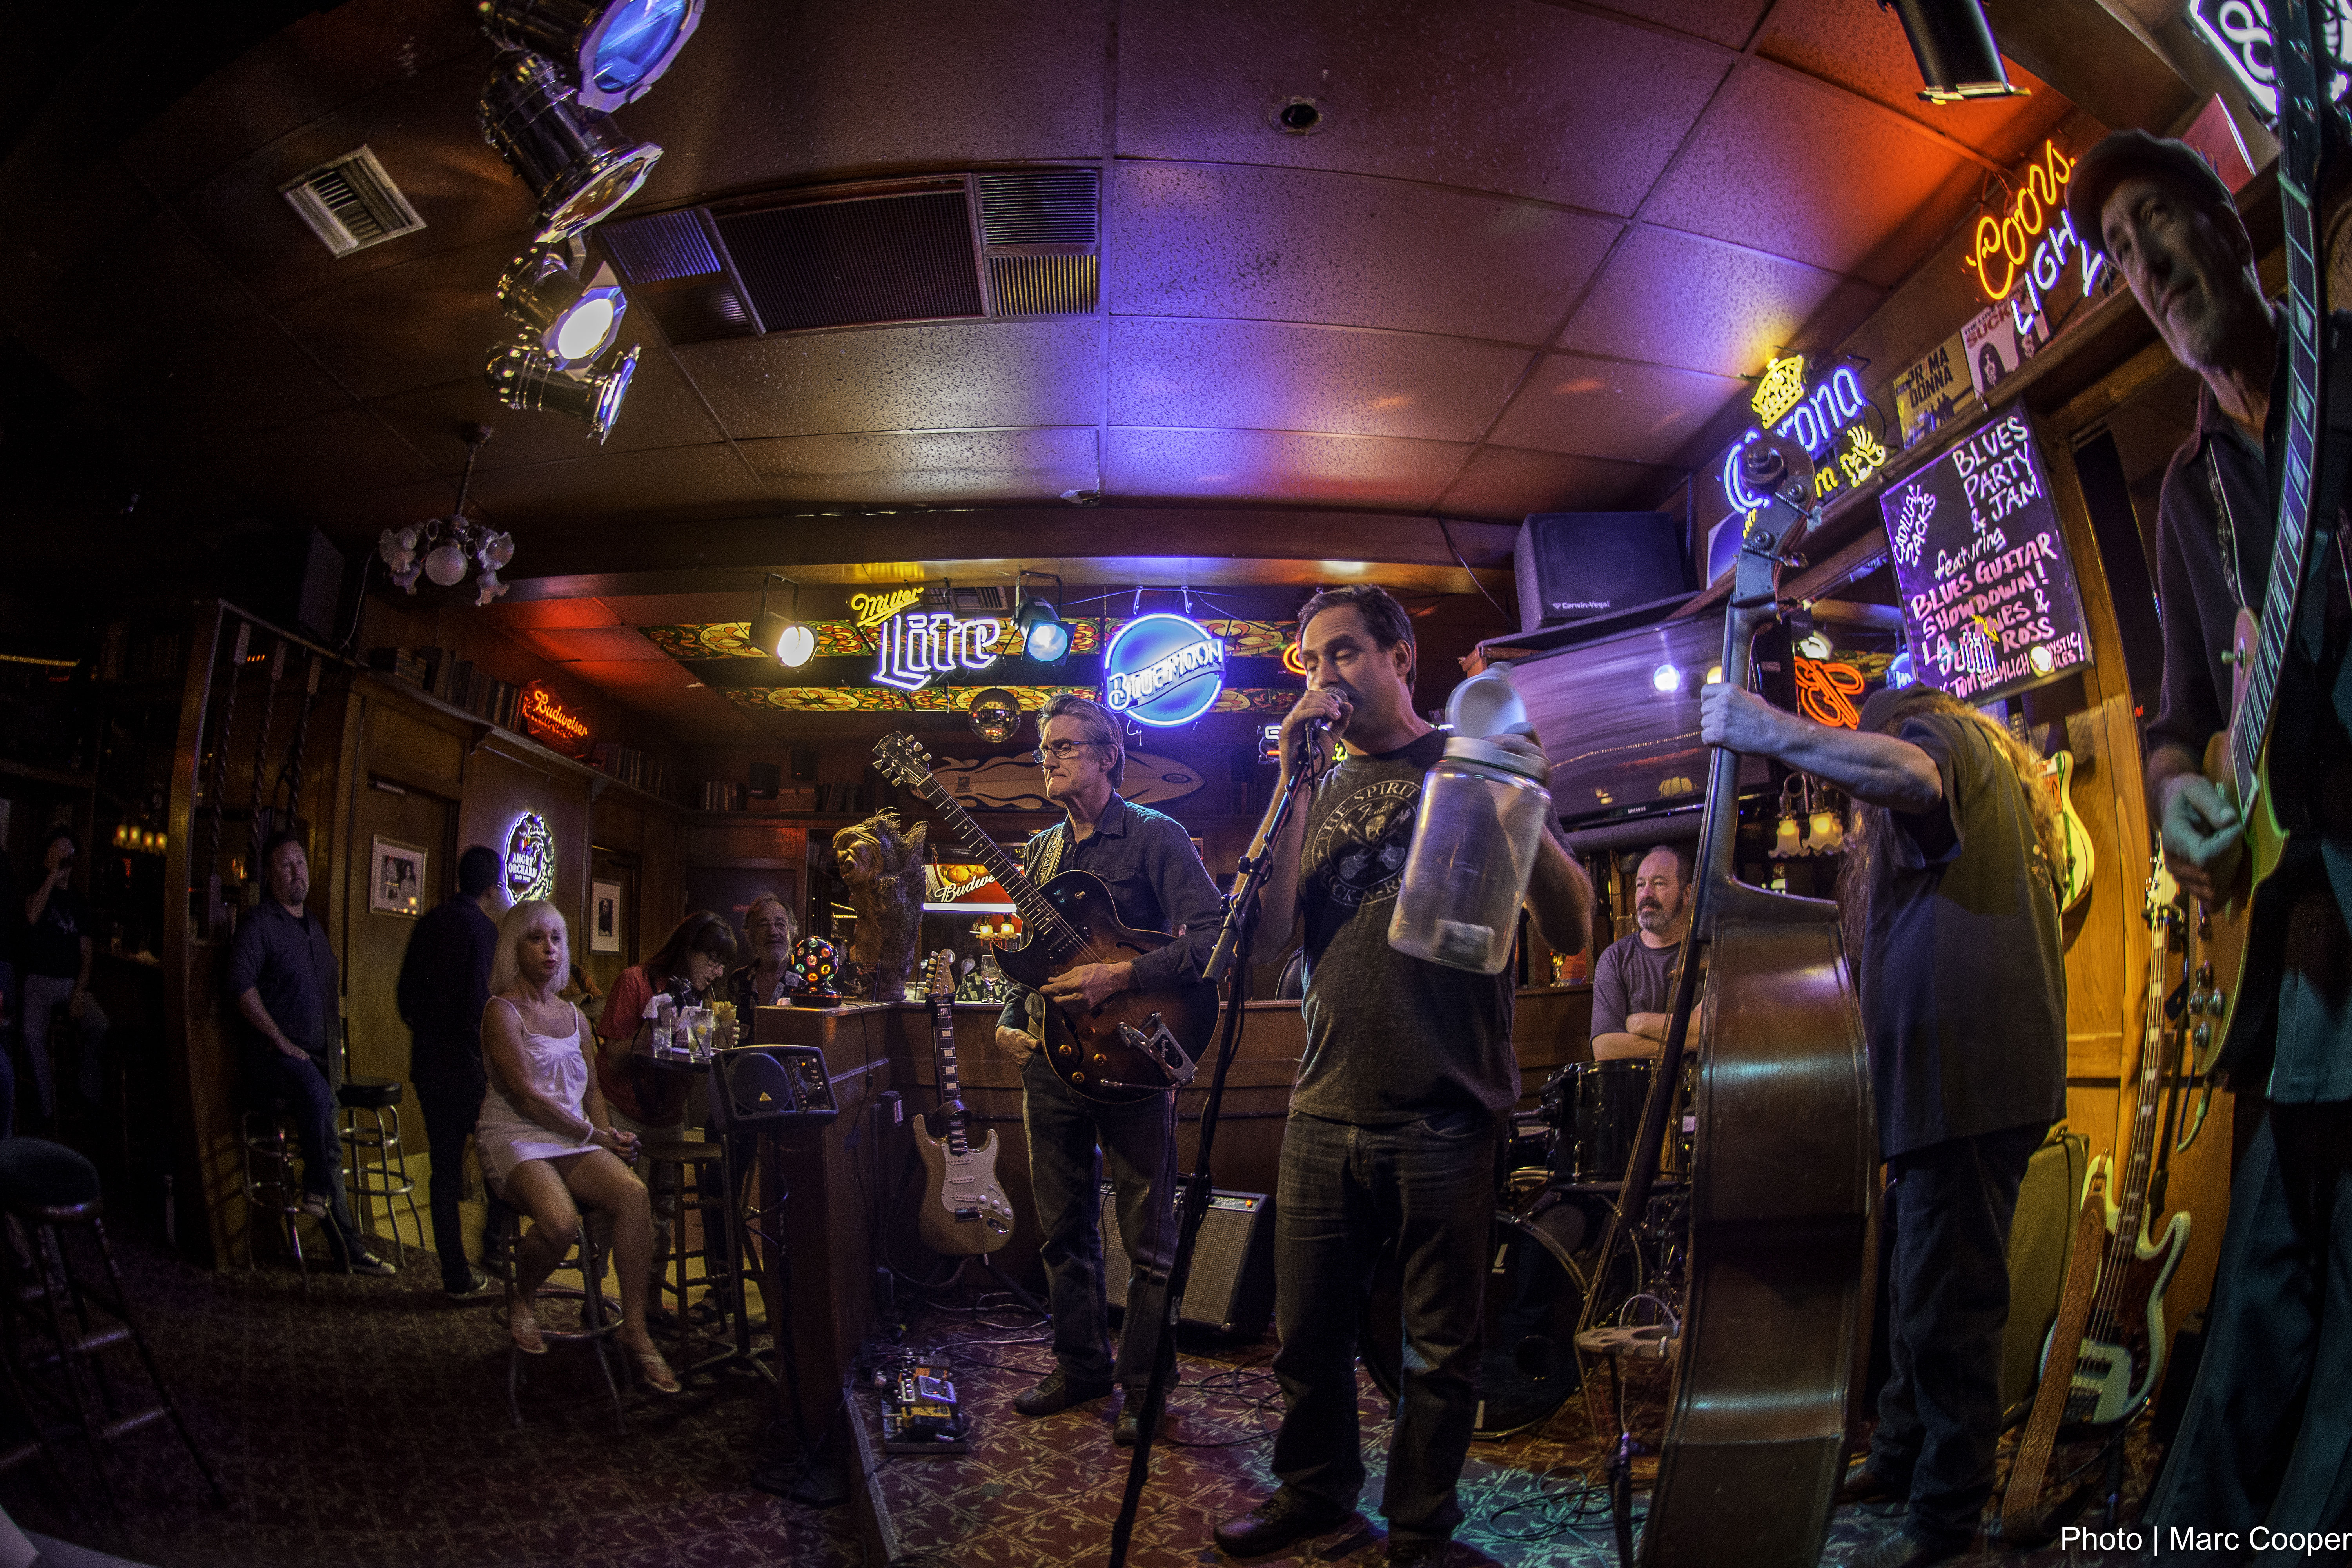
night, blues, cool image, guitarist, cadillaczack, mauisugarmill, promoter, i, nightclub